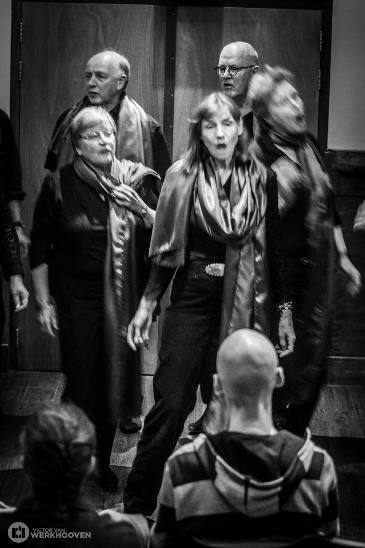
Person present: Yes